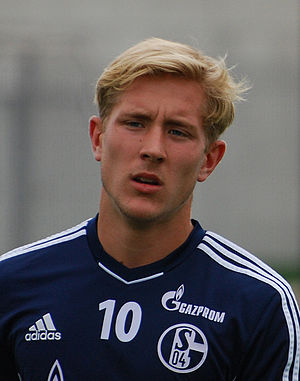
Lewis Holtby
Lewis Holtby for Schalke 04 i 2011
Harry Lewis Holtby er en tysk fodboldspiller, der spiller som midtbanespiller for Hamburger SV. Han har tidligere repræsenteret blandt andet Schalke 04 samt engelske Tottenham og Fulham.